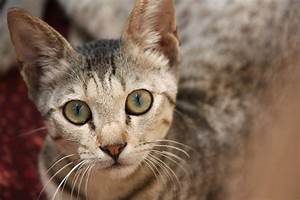
Label: cat